Romanian Naval Aviation

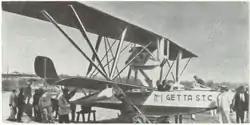
The RAS-1 Getta prototype

The first Romanian seaplane squadron was founded in 1920 by Royal Decree no. 2256 bis, from 15 May 1920, under the command of Captain Constantin Negru. It was named "Escadrila de hydroplane" and consisted of 12 Hansa-Brandenburg W.29 floatplanes and Hansa-Brandenburg FB flying boats. In 1925 four native-built RAS-1 Getta training flying boats were added. In 1921, the base of the naval aviation was moved to a new base on Lake Siutghiol. By 1928, the "Grupul de Hidroaviație" (Hydroaviation Group) had 3 squadrons. In 1930, "Flotila de Hidroaviație" (the Seaplane Flotilla) was established. In the years 1932-1933, at Palazu Mare, a modern seaplane base was built. It was fully equipped with installations and boats for maneuvering seaplanes and for rescuing the crews and seaplanes damaged in case of accident.